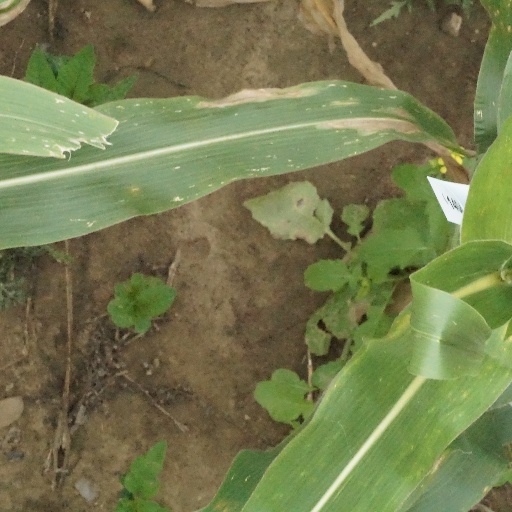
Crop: maize; corn